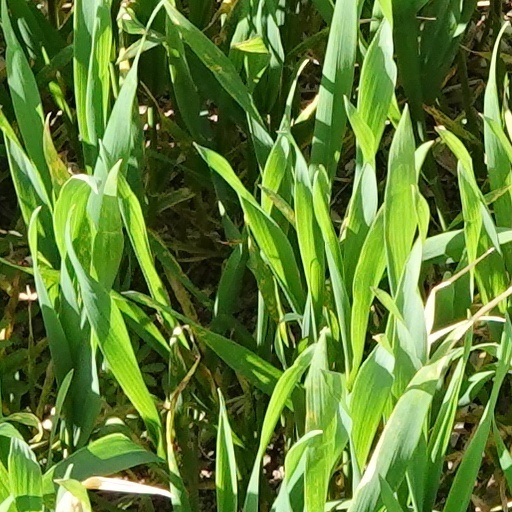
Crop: wheat